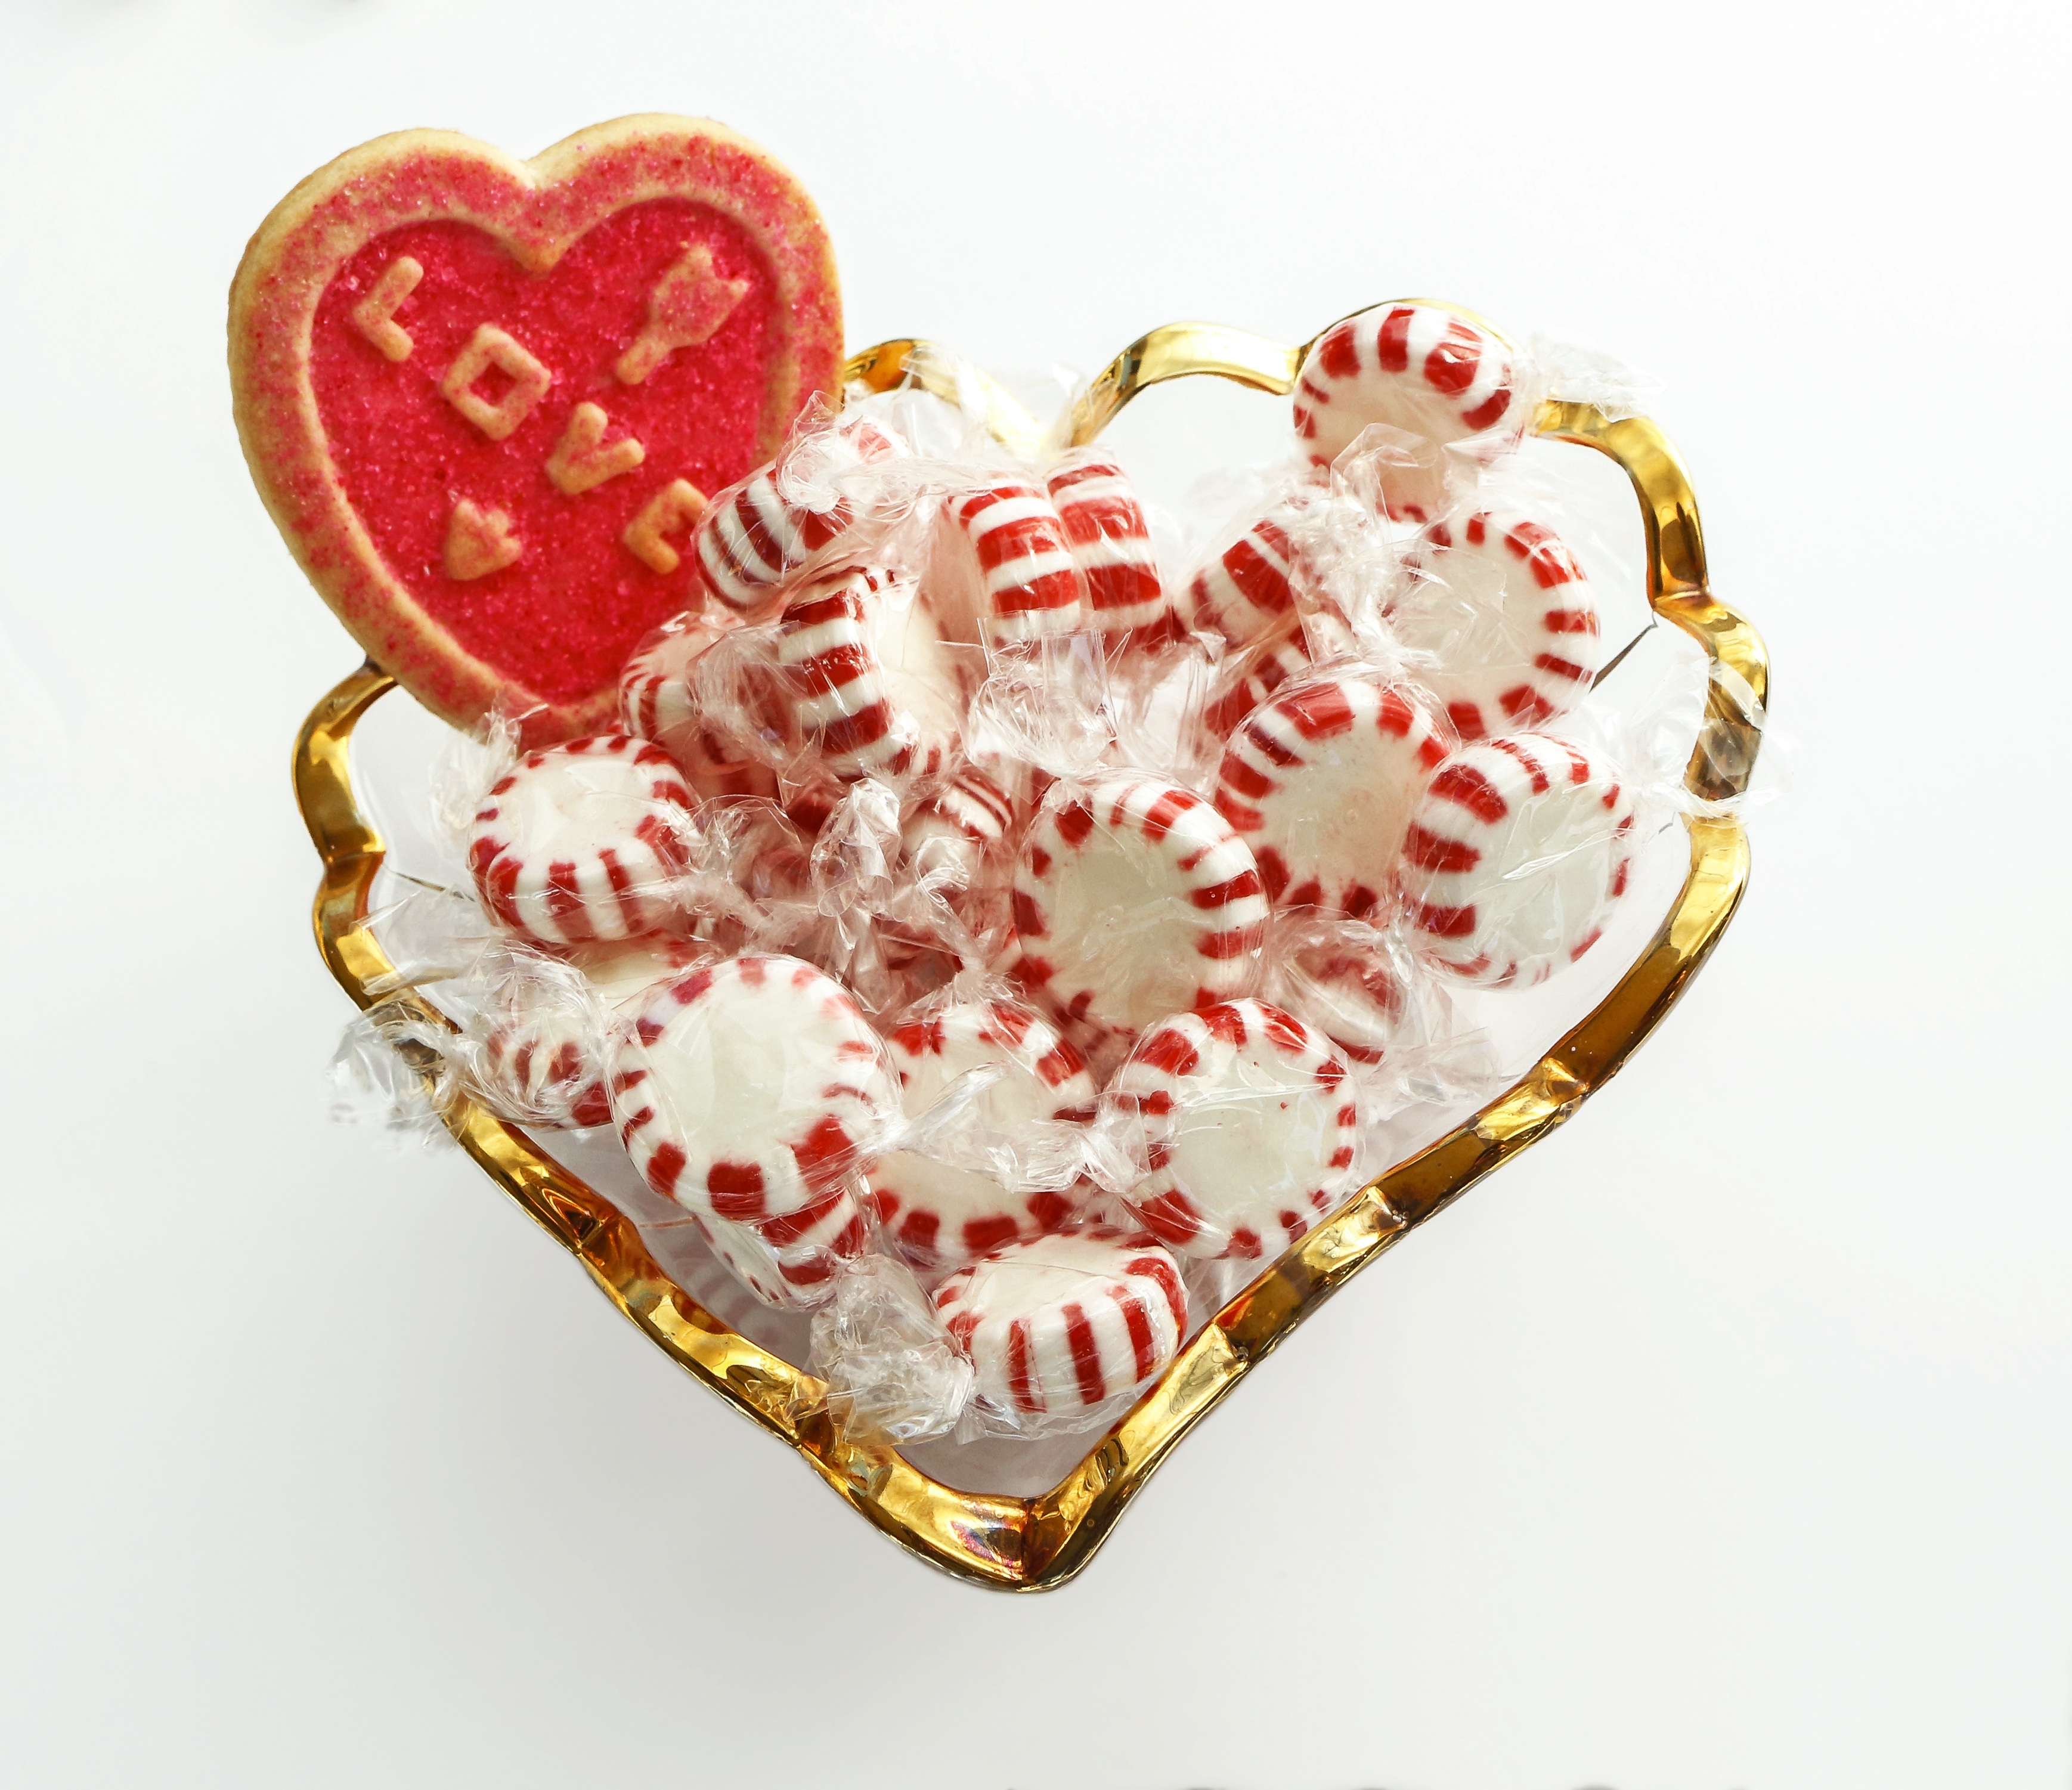
sweet, flower, petal, heart, pattern, food, red, cookie, art, sugar, candy, organ, valentine, valentine's day, forms, fashion accessory, coin purse